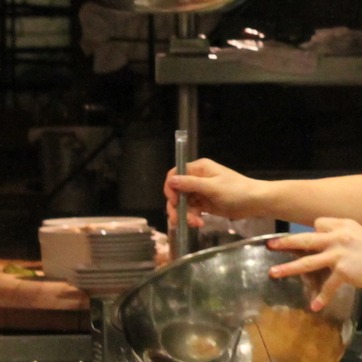
Material: skin